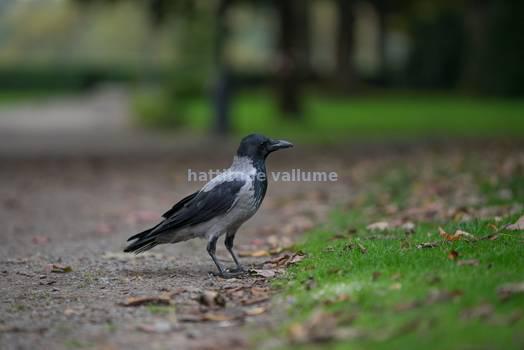
Label: Watermark